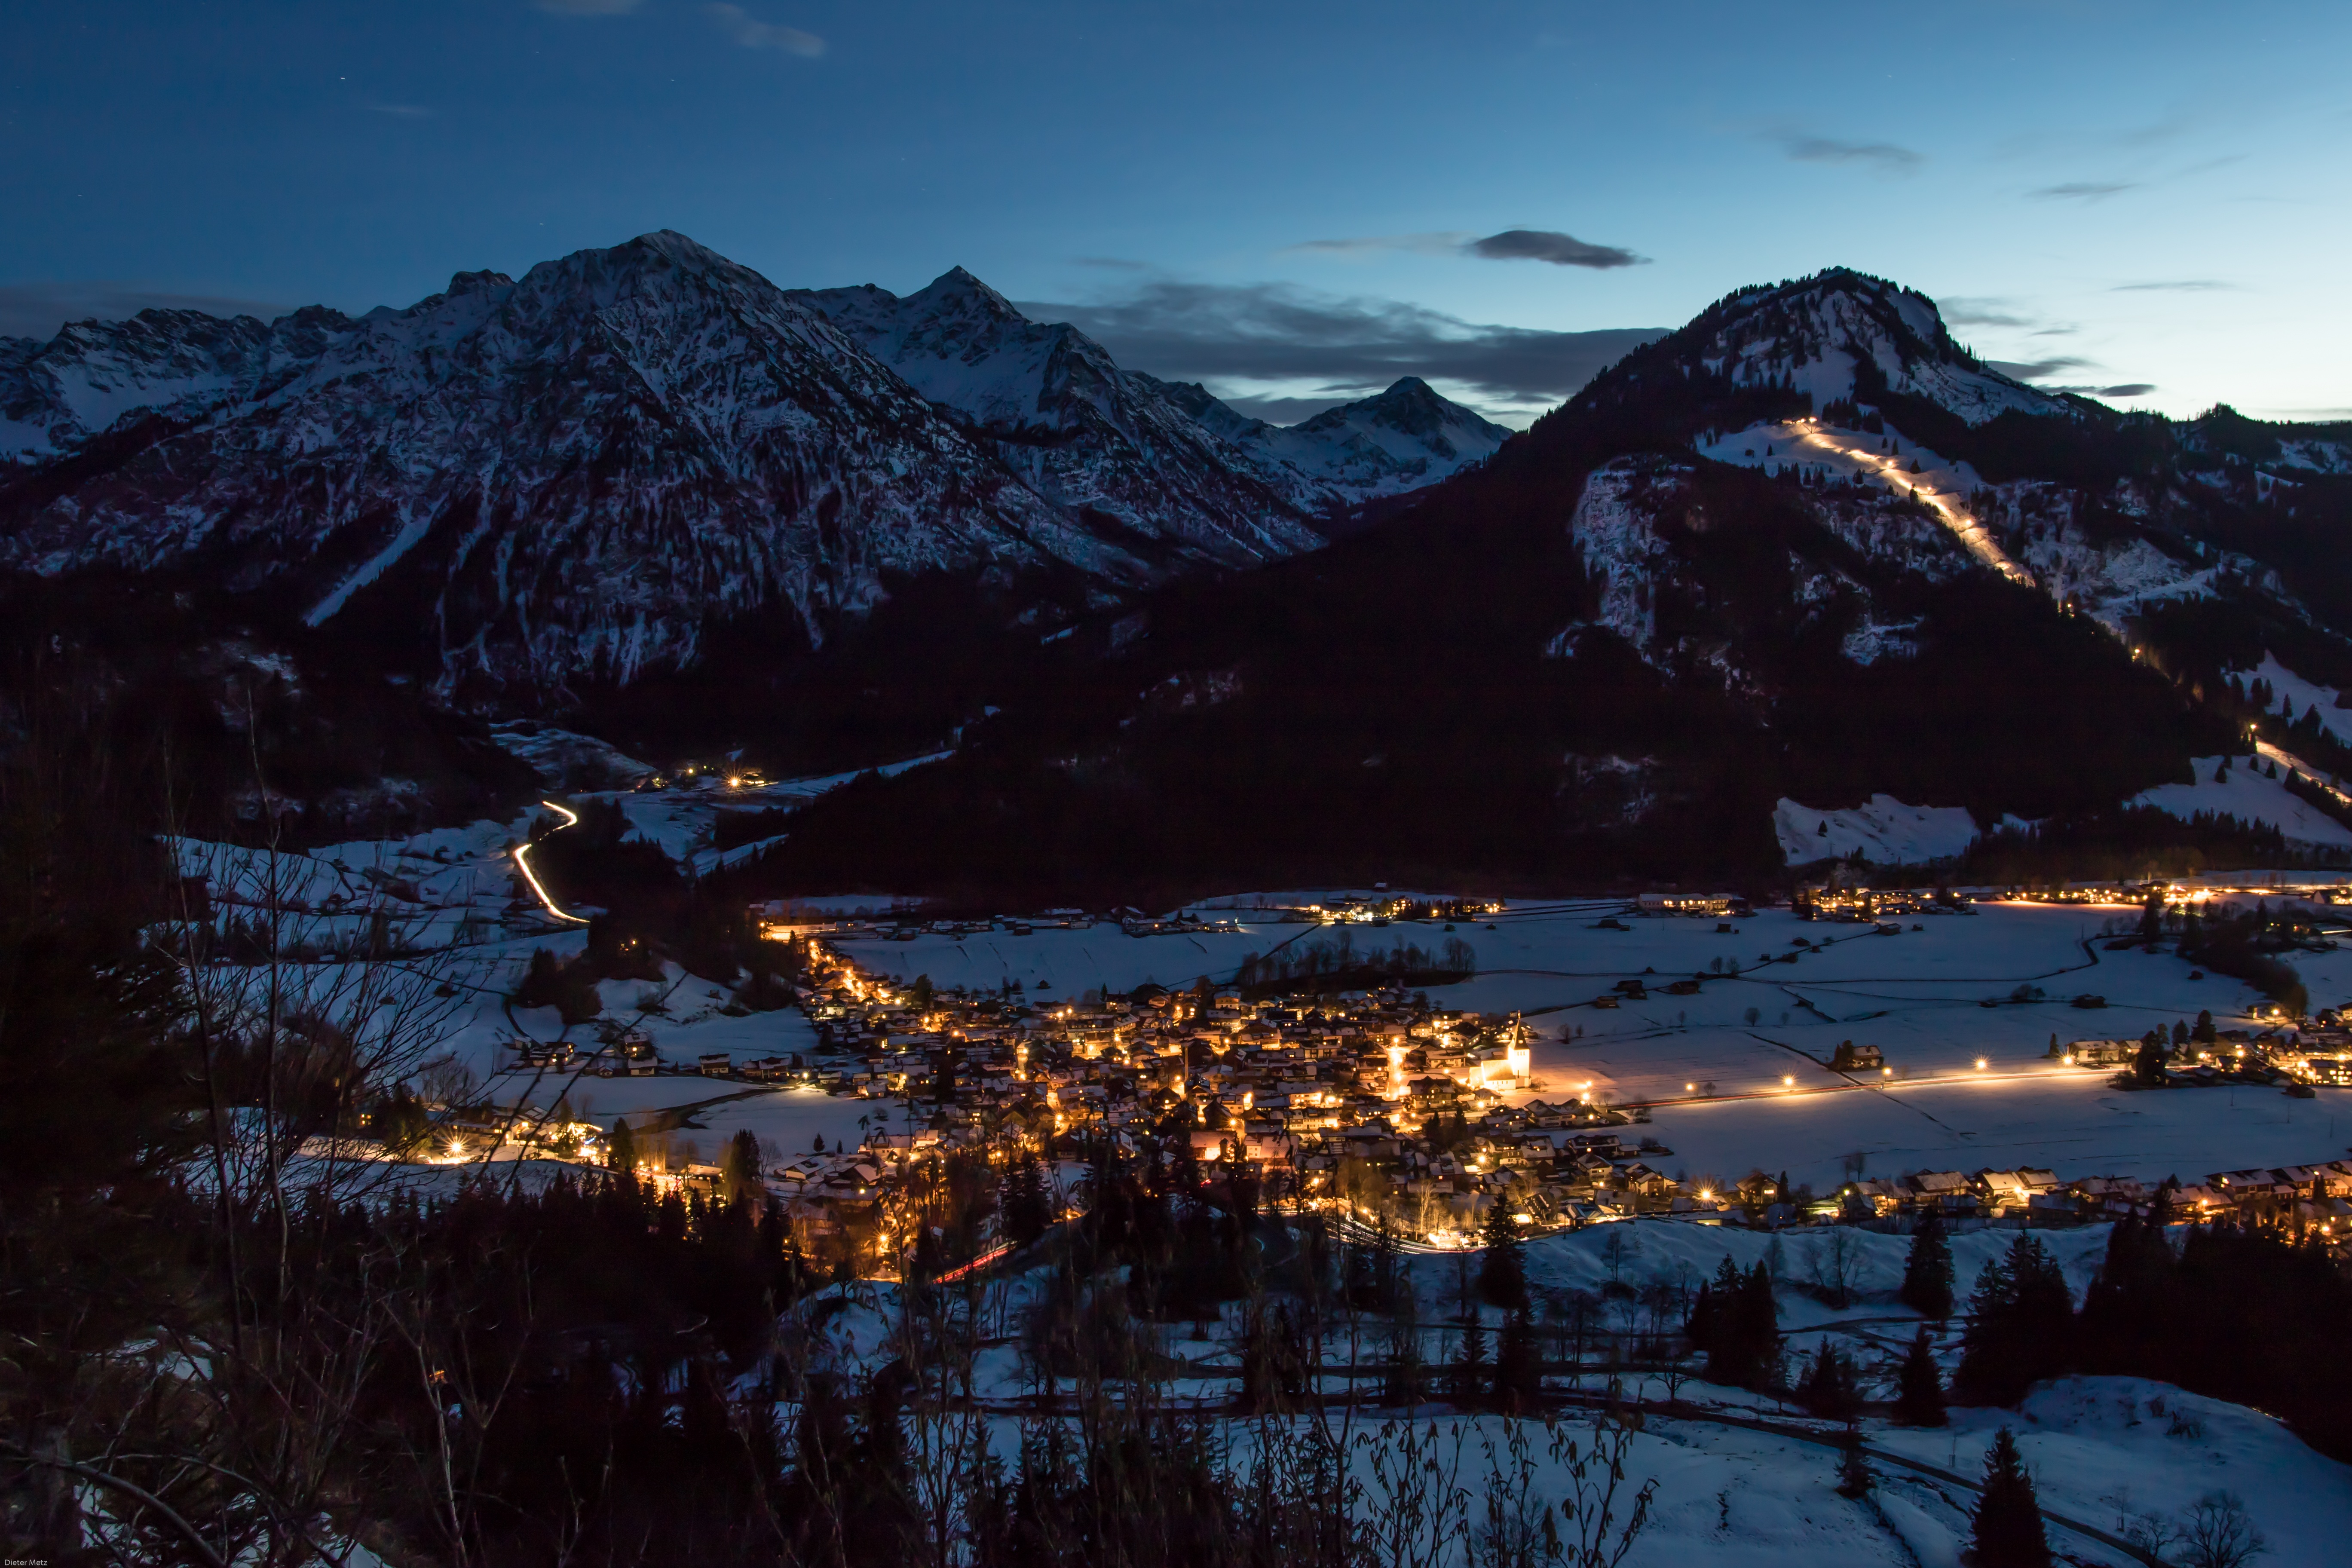
landscape, wilderness, mountain, snow, winter, sunrise, sunset, road, night, morning, lake, dawn, mountain range, dusk, evening, reflection, weather, night sky, season, long exposure, summit, lights, mountains, alps, mood, night photograph, blue hour, allg u, ostrachtal, mountainous landforms, geological phenomenon, bad hindelang, bad oberdorf